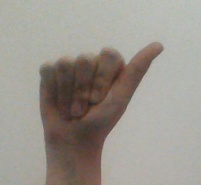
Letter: dhad